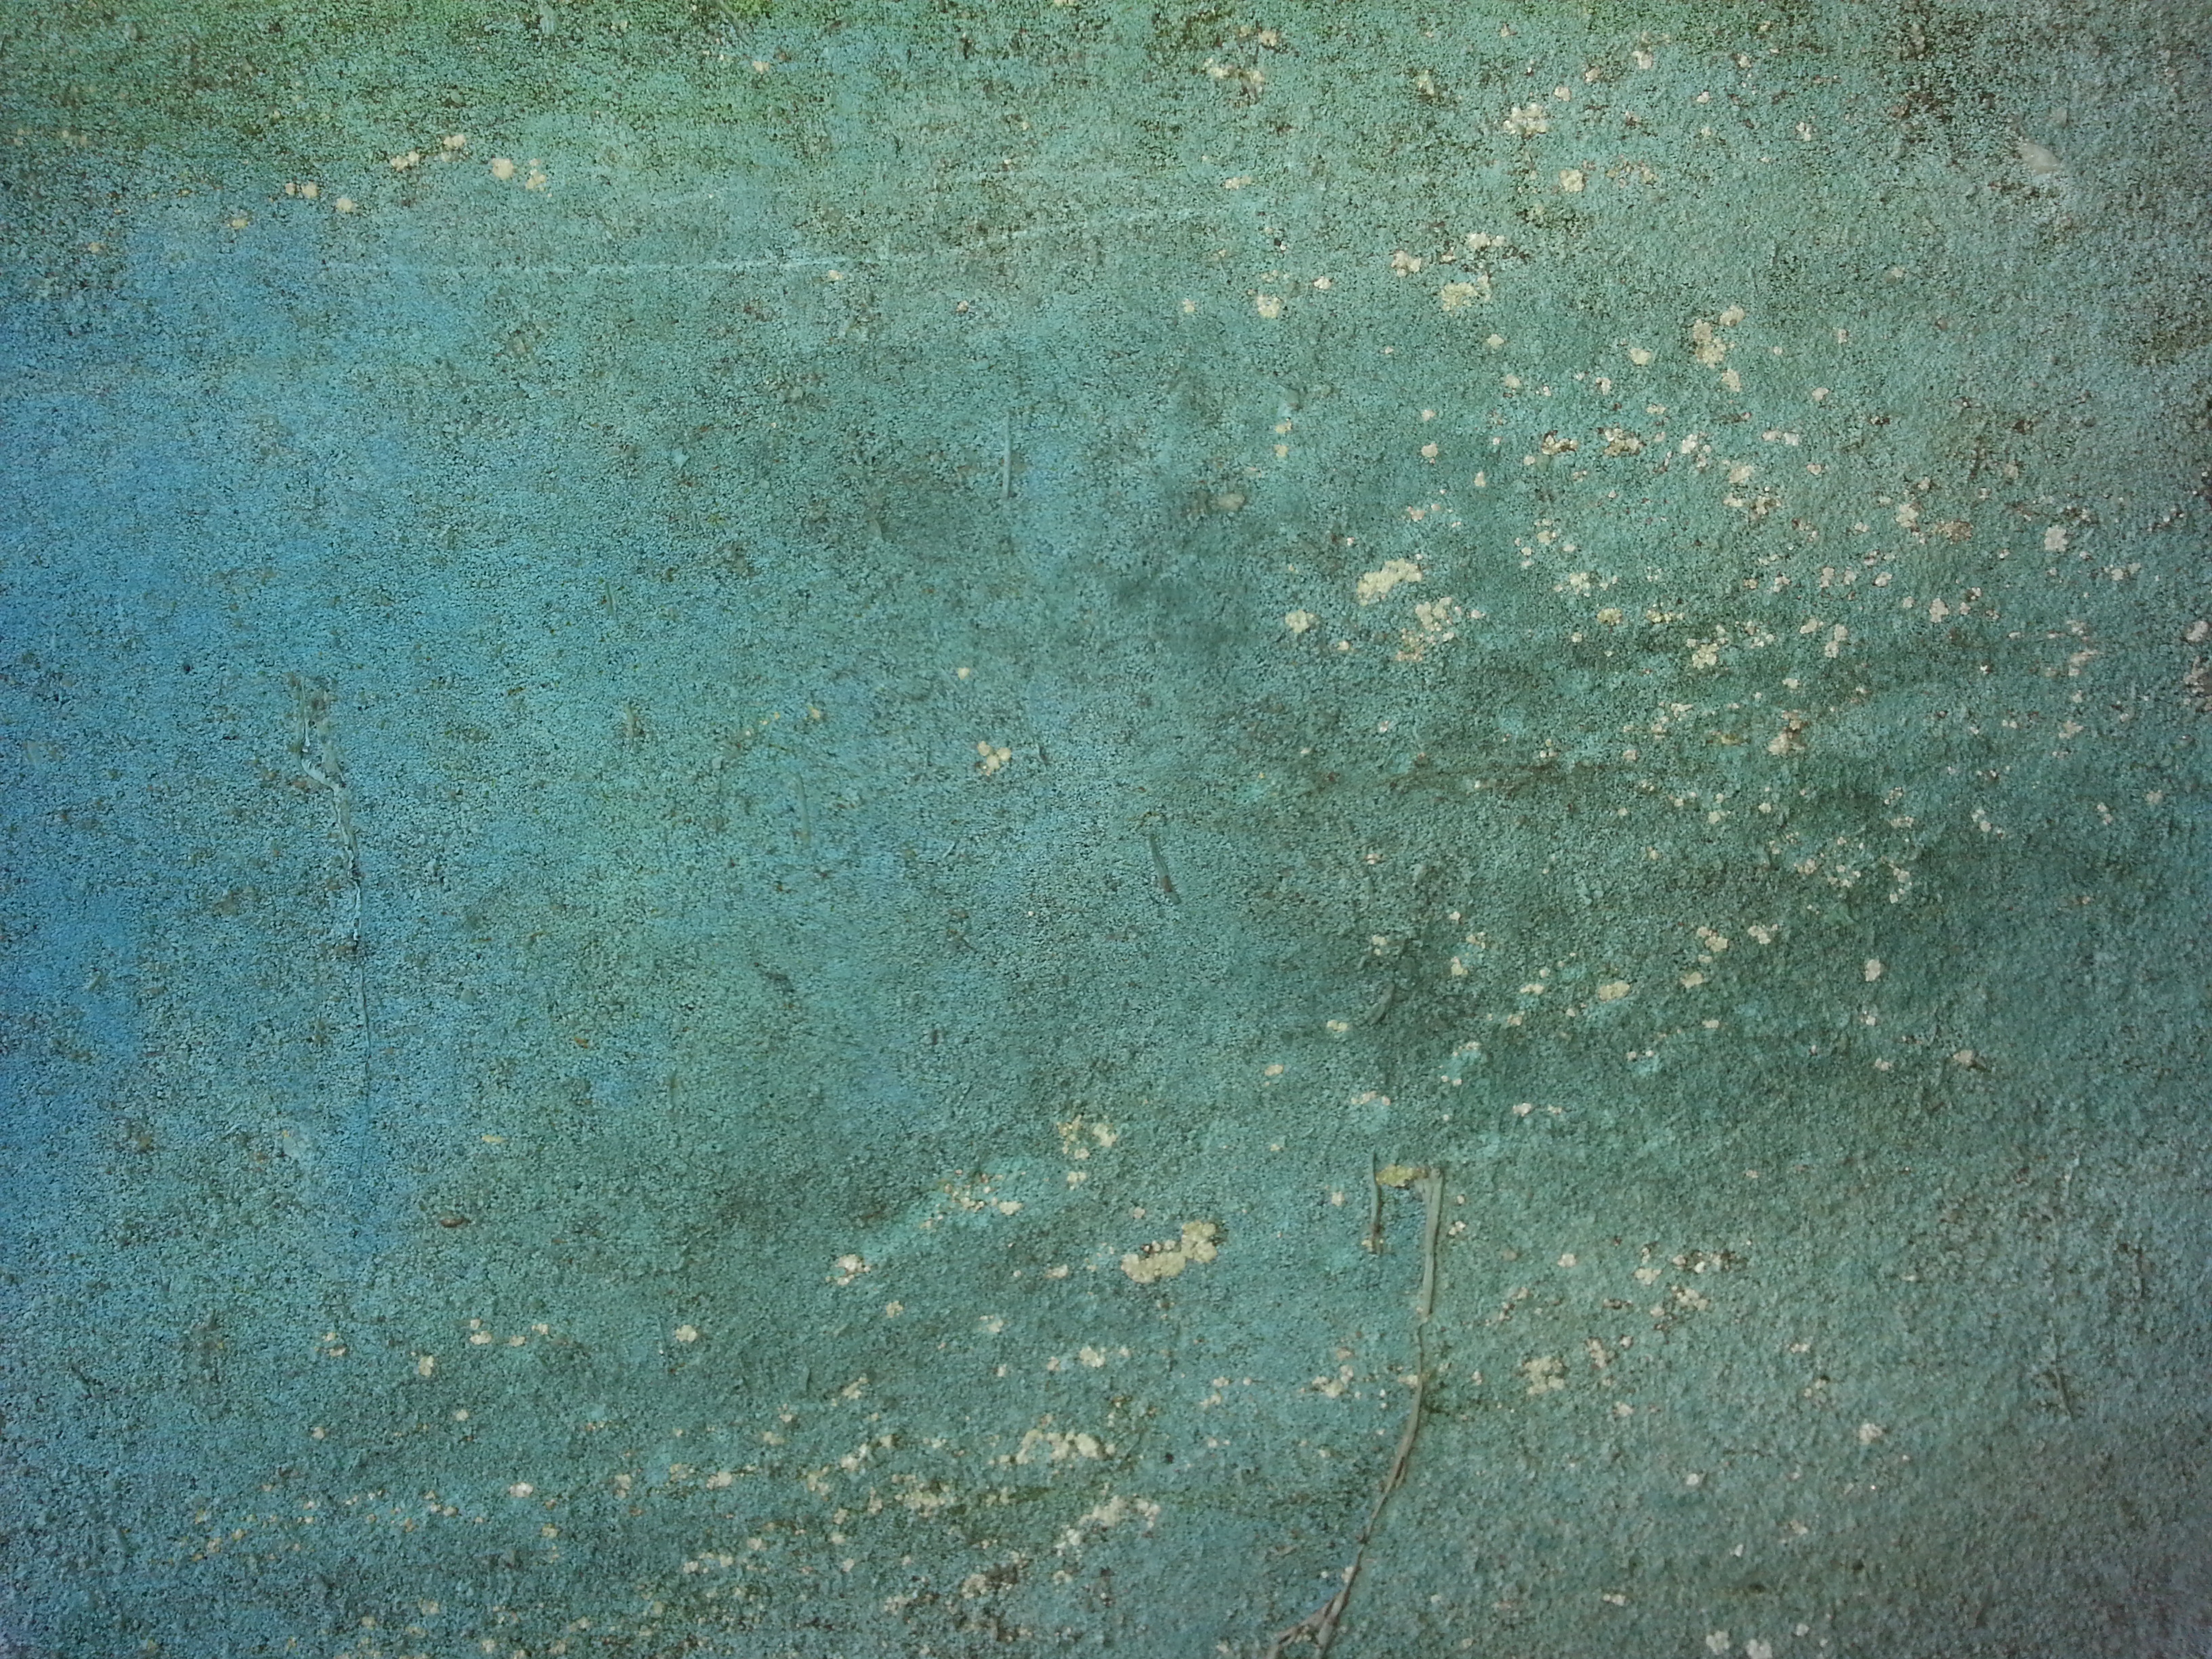
stained stone, copper, mould, blueish green, coloured stone, weathered, background, green, blue, turquoise, aqua, teal, concrete, asphalt, pattern, road surface